Laura Rothenberg

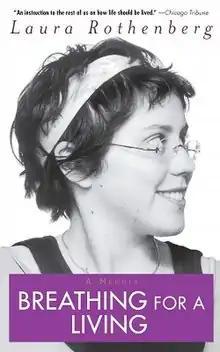
2003 cover of Rothenberg's memoir

Health again forced Rothenberg to withdraw from Brown in November 2002 and on March 20, 2003, she died of chronic rejection of the transplant. Her memoir was published posthumously by Hyperion on May 12, 2003. "Breathing for a Living" describes her fight with cystic fibrosis and her decision to pursue a double lung transplant. A starred review in "Publishers Weekly" said, "Refusing to indulge in even a wisp of false hope or consolation, Rothenberg reminds us that there is a power in us that is greater than even the greatest suffering...an unforgettably real testament of the strength of one human spirit, and of our common human wish to know and say and be the truth. In "The Washington Post", Roland Merullo wrote, "Those in the grasp of a fatal illness will recognize themselves here – the loneliness, the pain and hope – as will family members and friends. The rest of us, so often oblivious to our good luck, might be moved to set the book down between chapters and put our complaints in perspective."